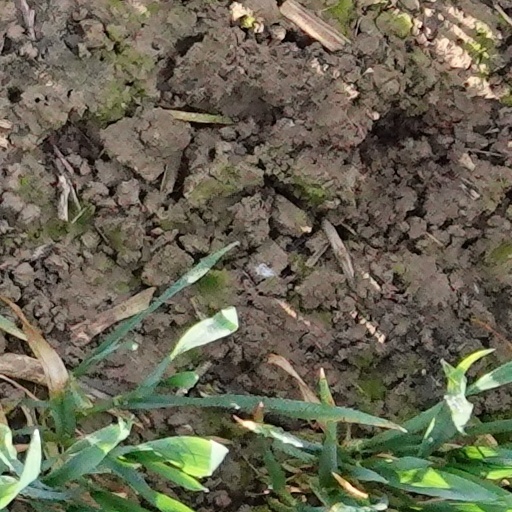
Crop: wheat